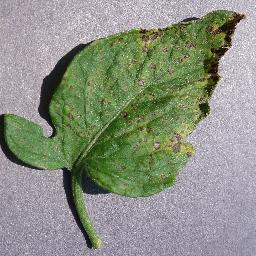
Label: Tomato___Septoria_leaf_spot